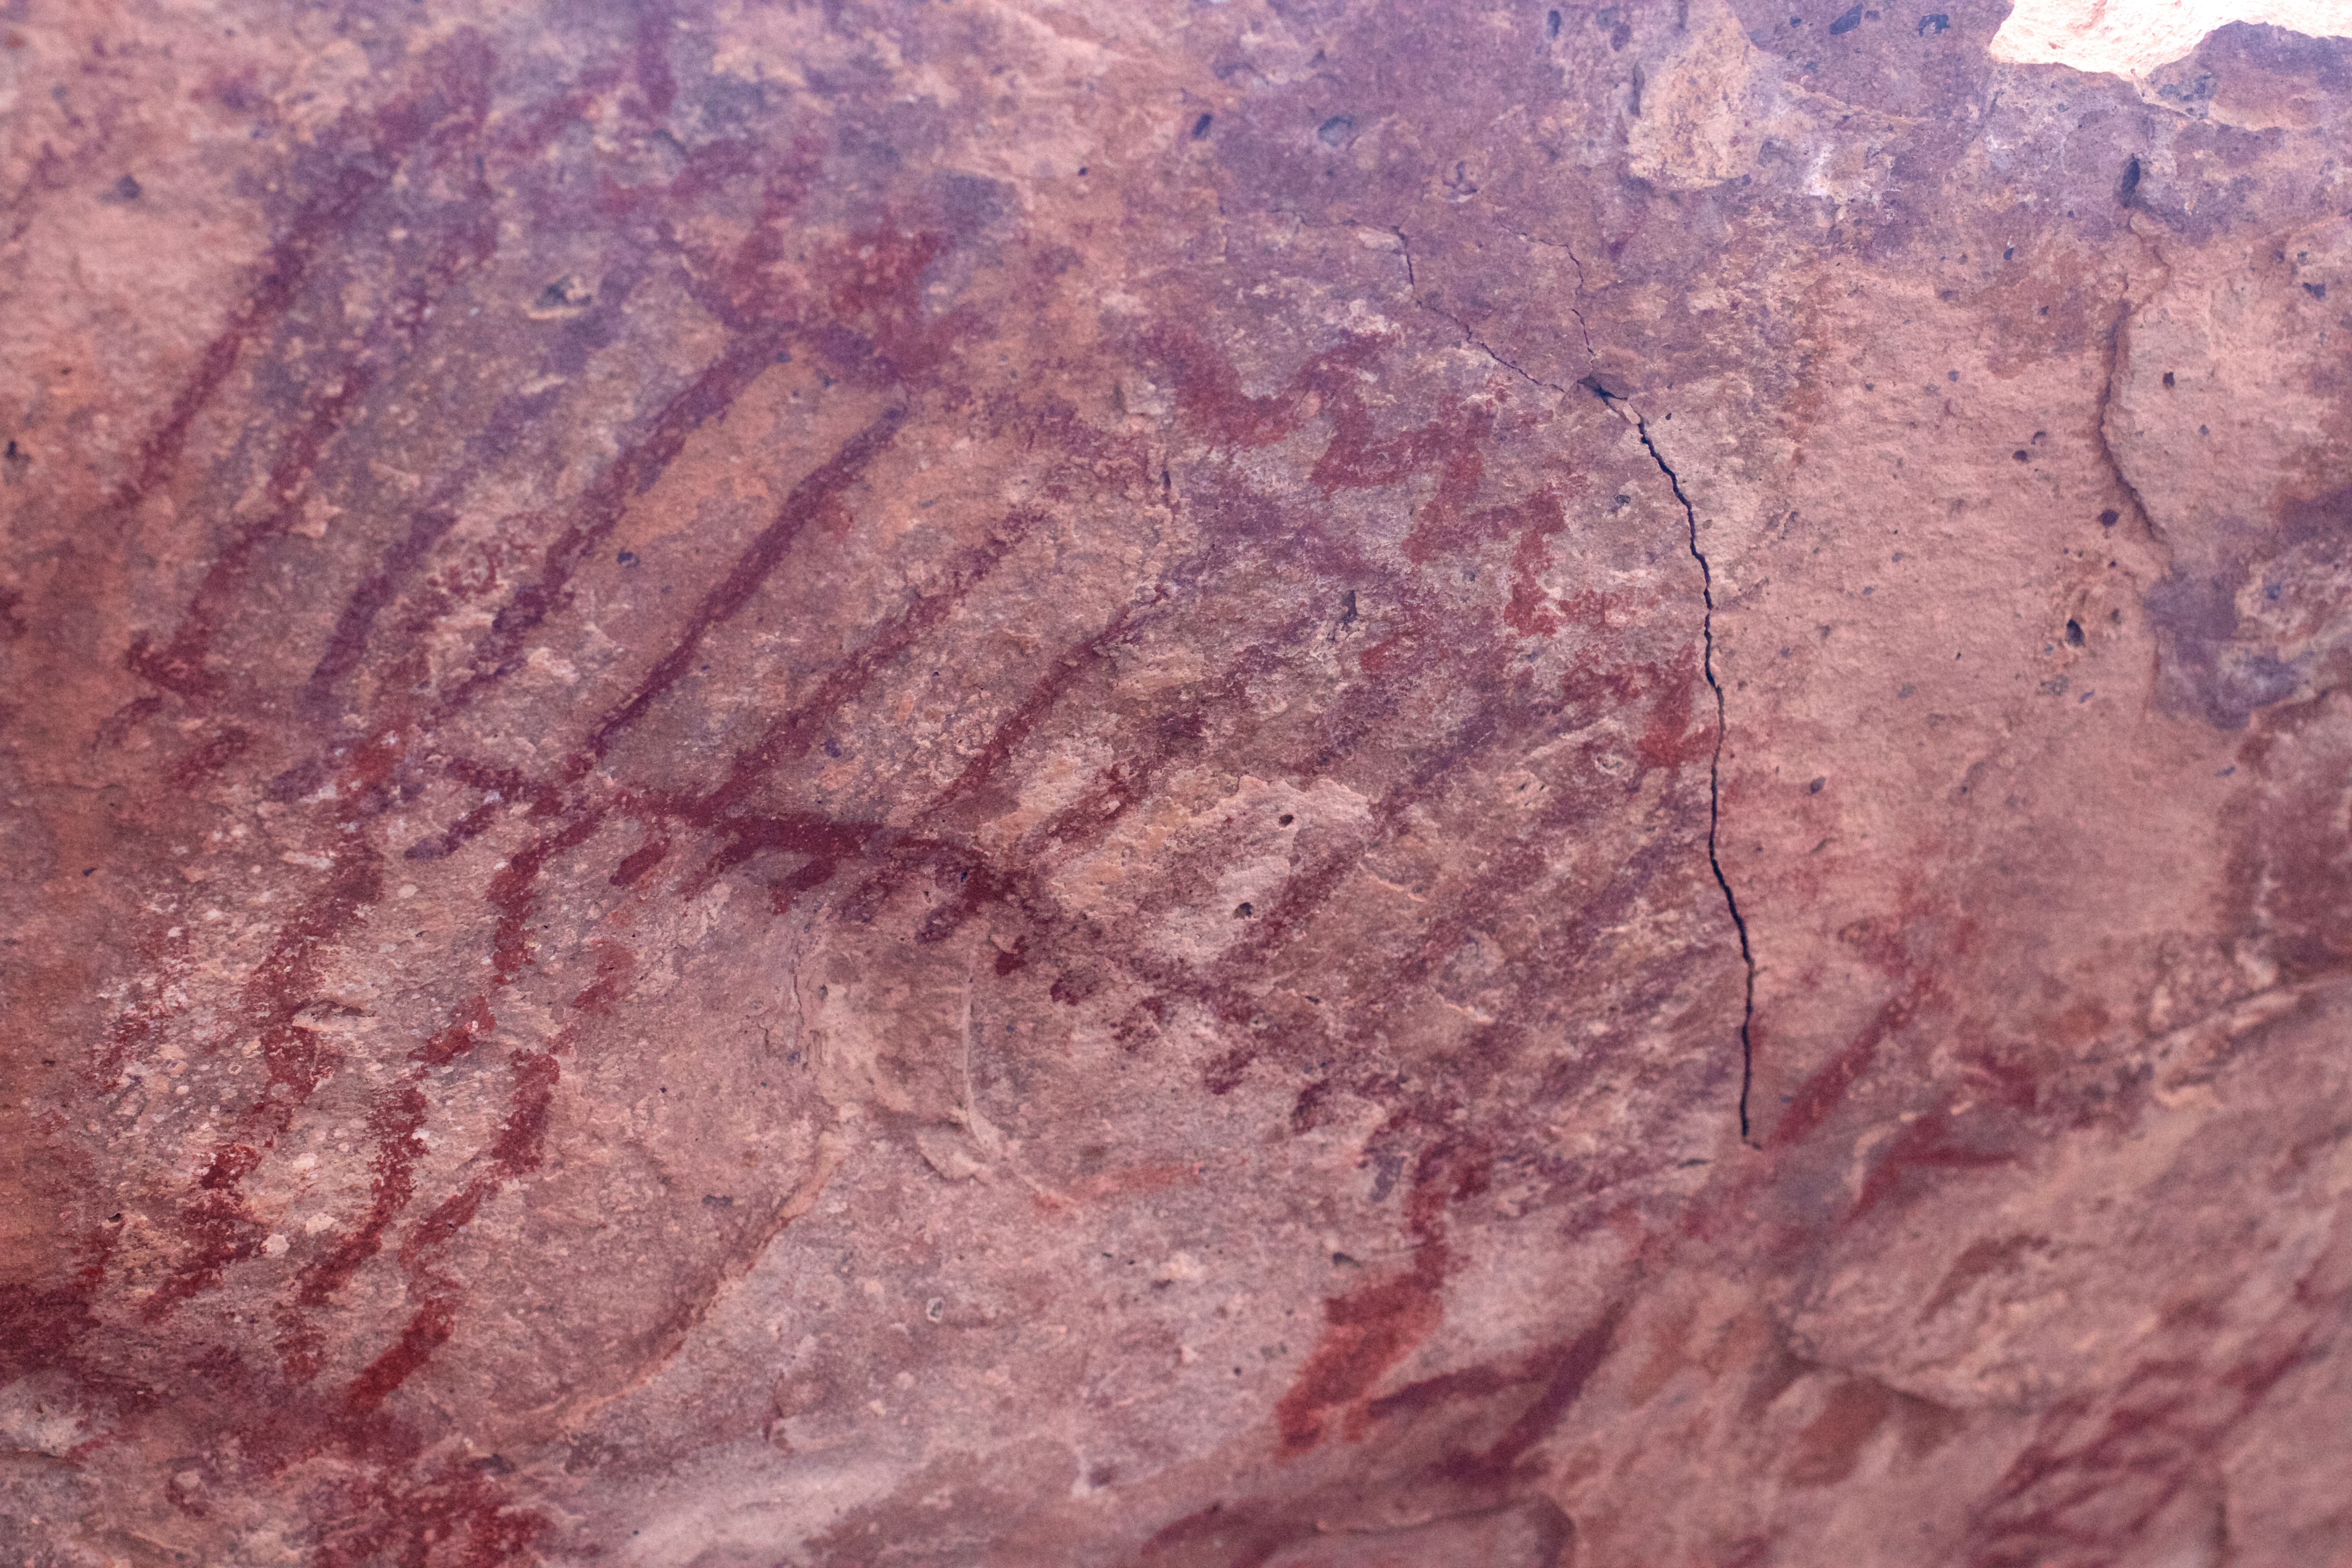
rock, soil, material, geology, pictoglyph